Diego de Medrano

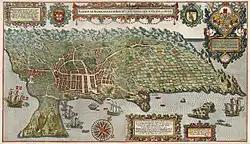
Map of the Island of Terceira in 1595

In 1572, Juan de Austria wintered in Naples and received instructions from His Majesty to set out in the spring of 1573 with the fleet to capture Tunis, as the Turks had seized the kingdom from Abu Abdallah Muhammad V al-Hasan, a vassal of the King of Spain. His Highness directed Álvaro de Bazán, Marquess of Santa Cruz to advance with 4,000 men to Tunis and, if possible, take control of the city and fortress.